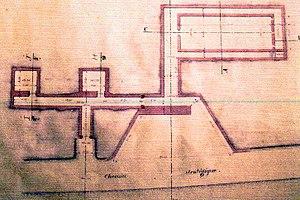
Locaux et couloirs du magasin
Le fort de Fontain est une fortification de la fin du XIXᵉ siècle appartenant au camp retranché de Besançon.